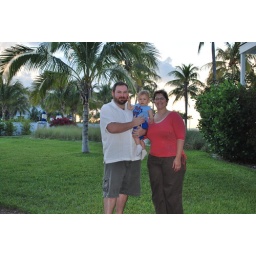
Outside our beach house in Tranquility Bay